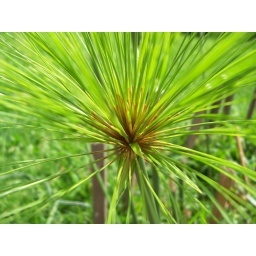
this is a plant in my house its very cool!!!